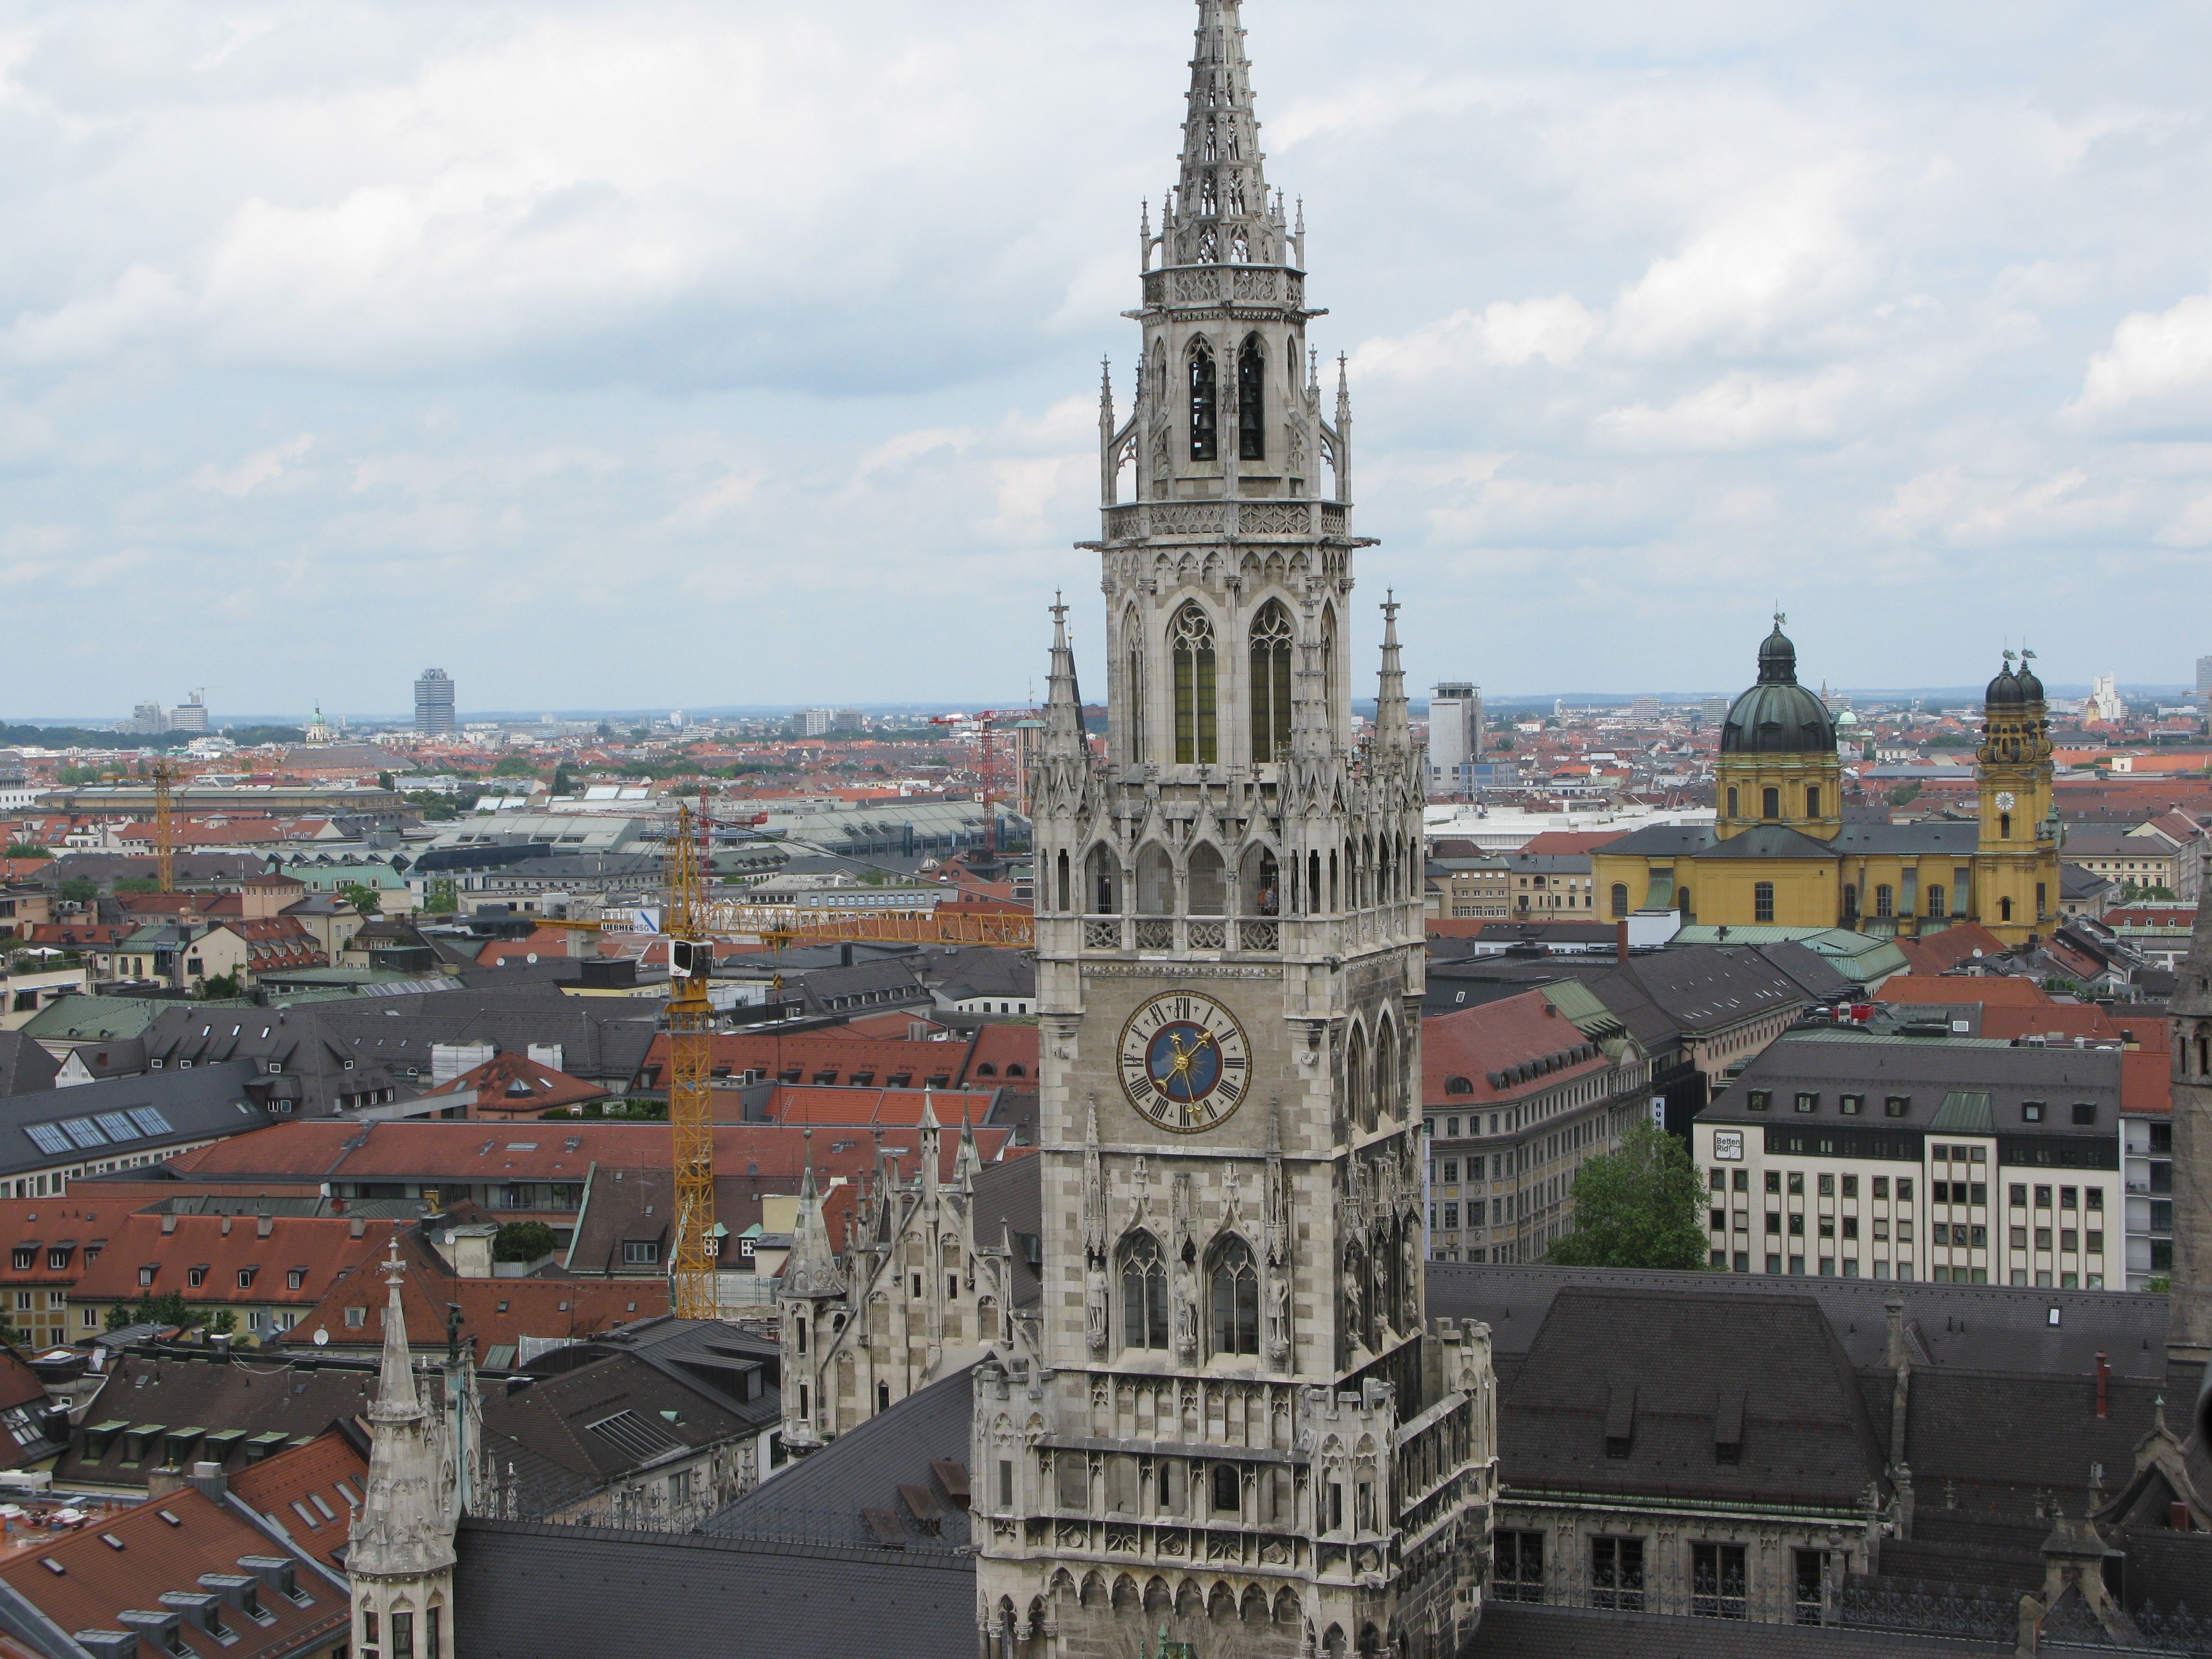
skyline, town, building, city, skyscraper, cityscape, downtown, tower, plaza, landmark, church, cathedral, place of worship, spire, steeple, basilica, munich, metropolis, tours, urban area, human settlement